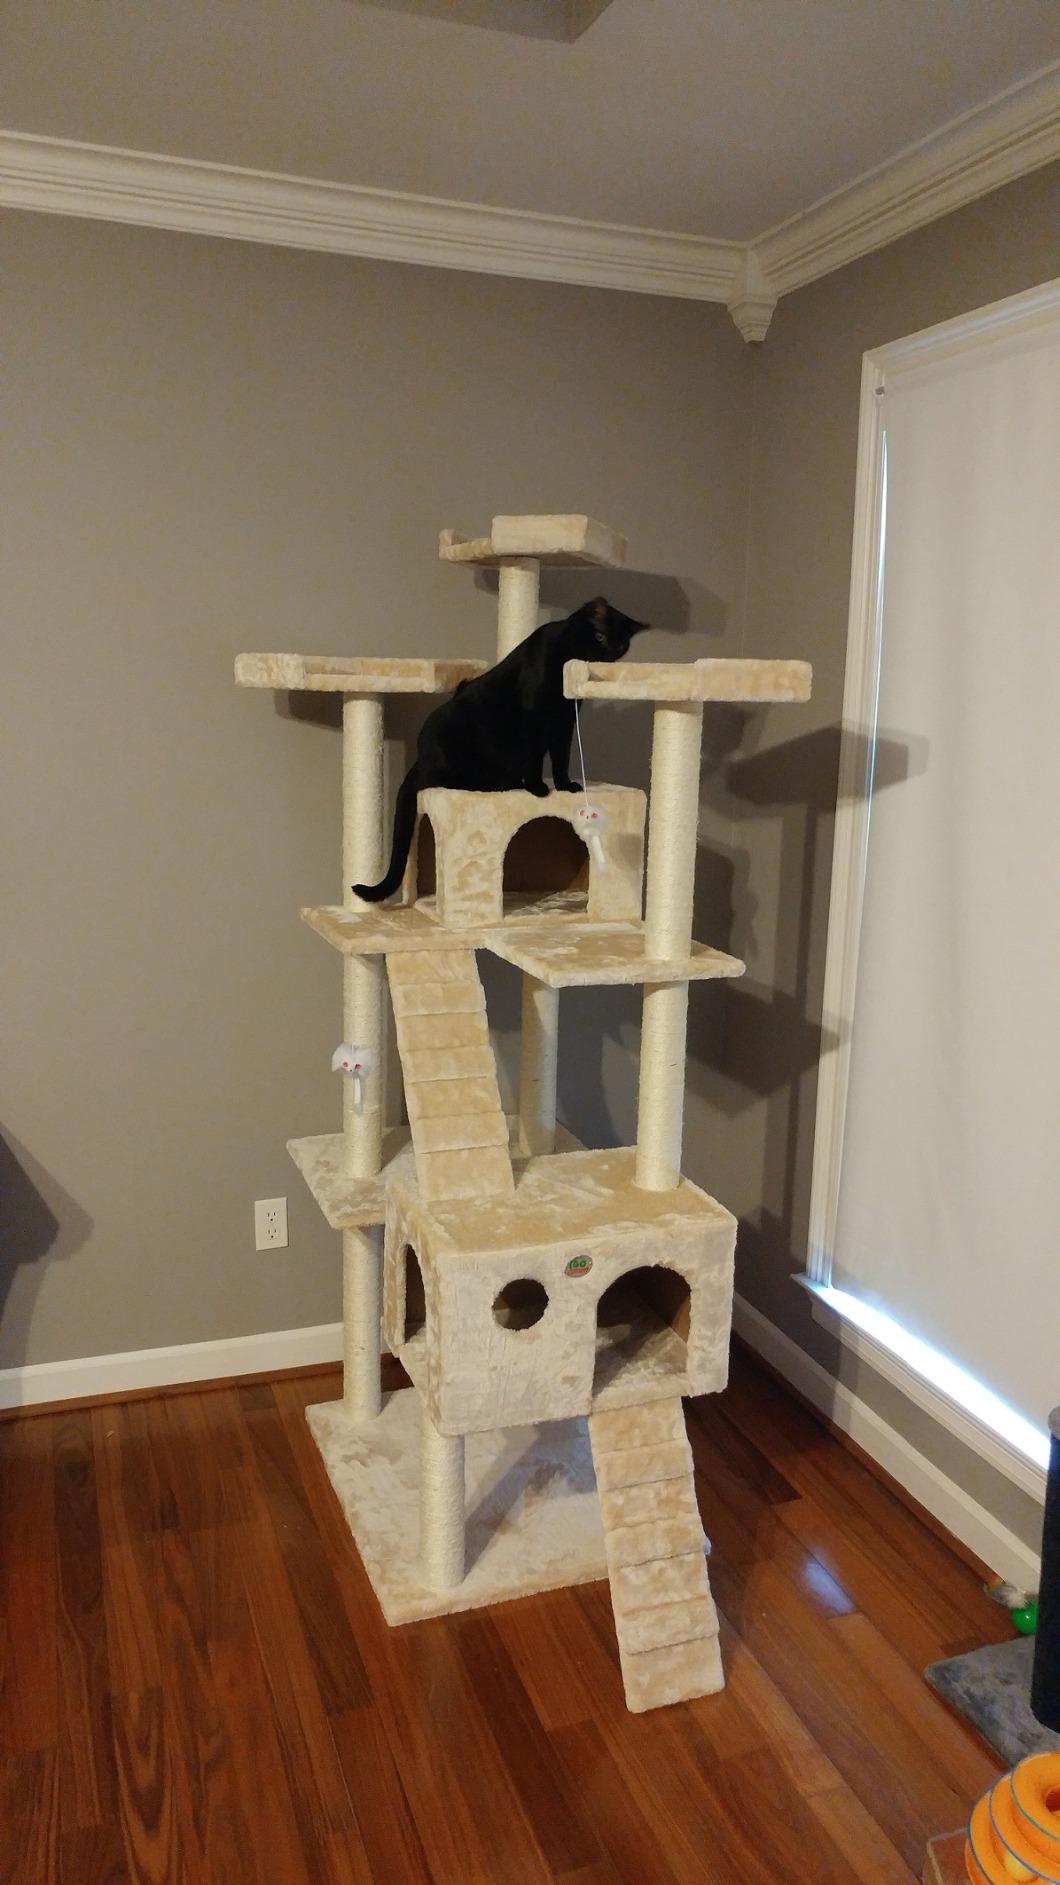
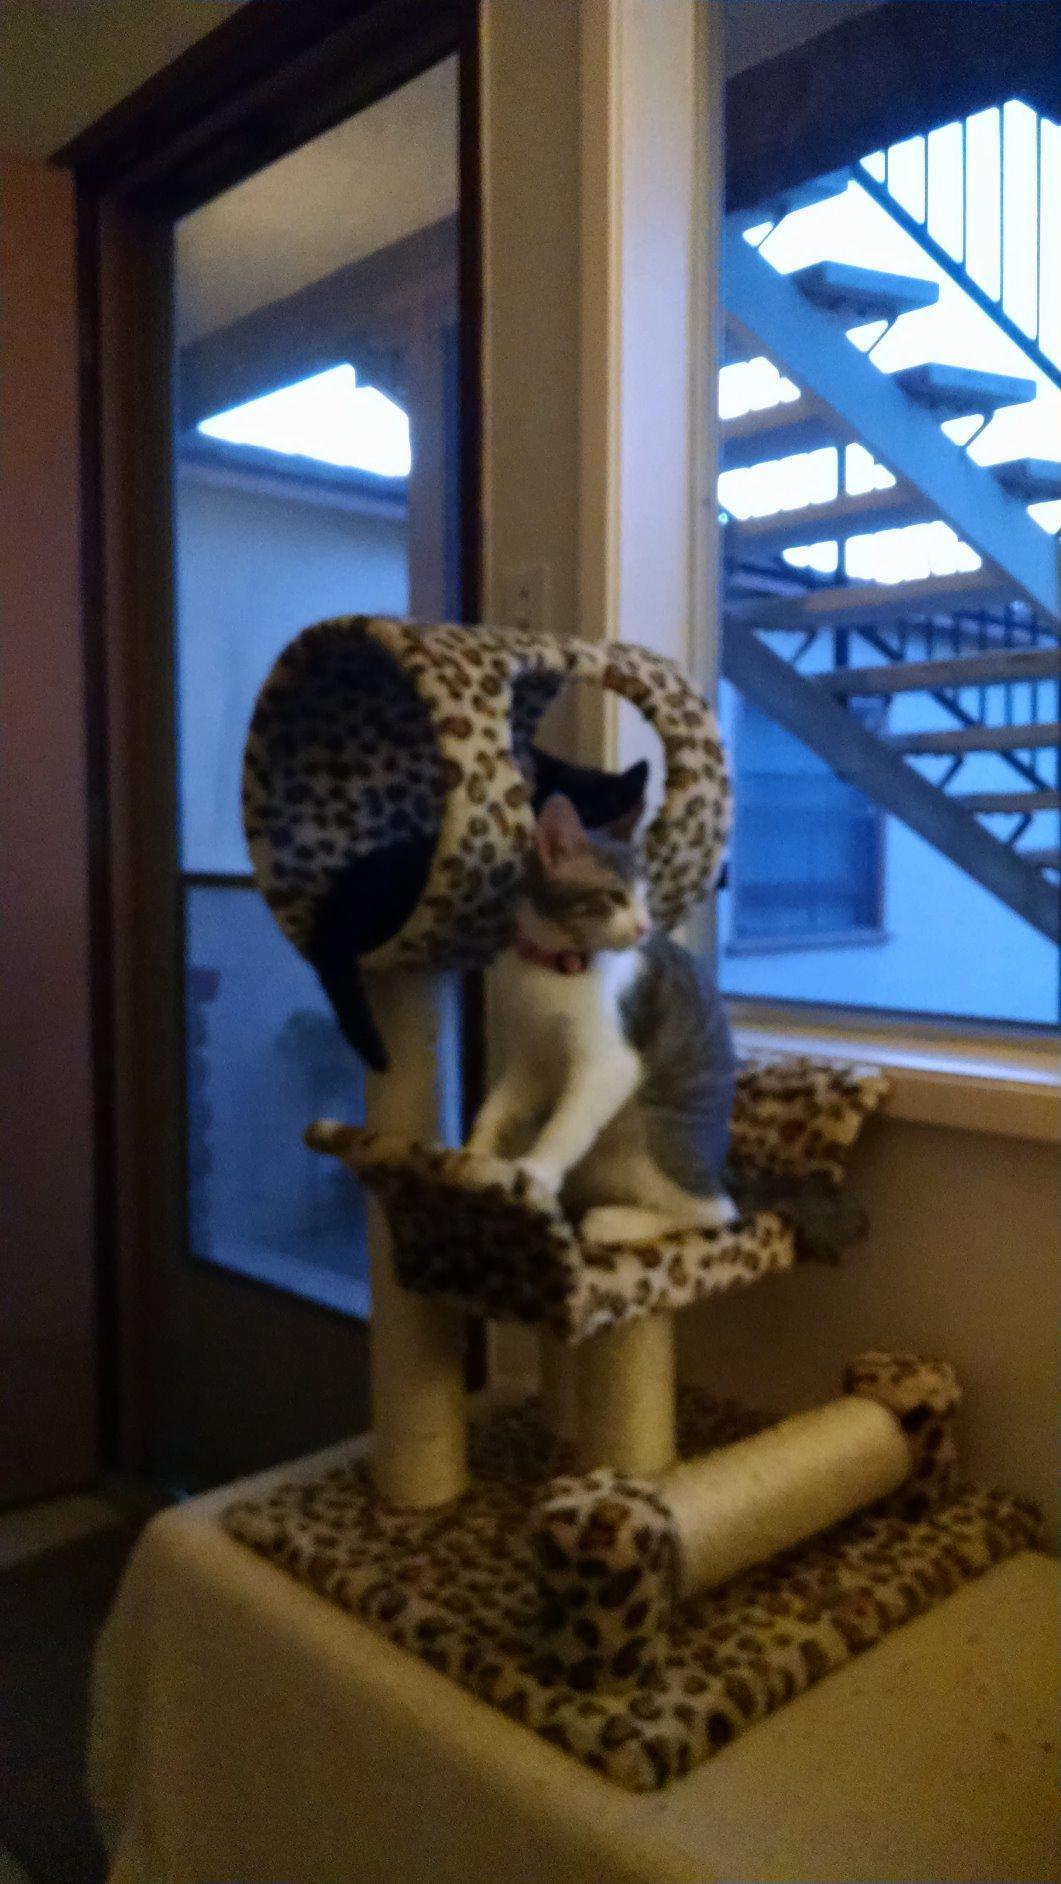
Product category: items_cat tree
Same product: no